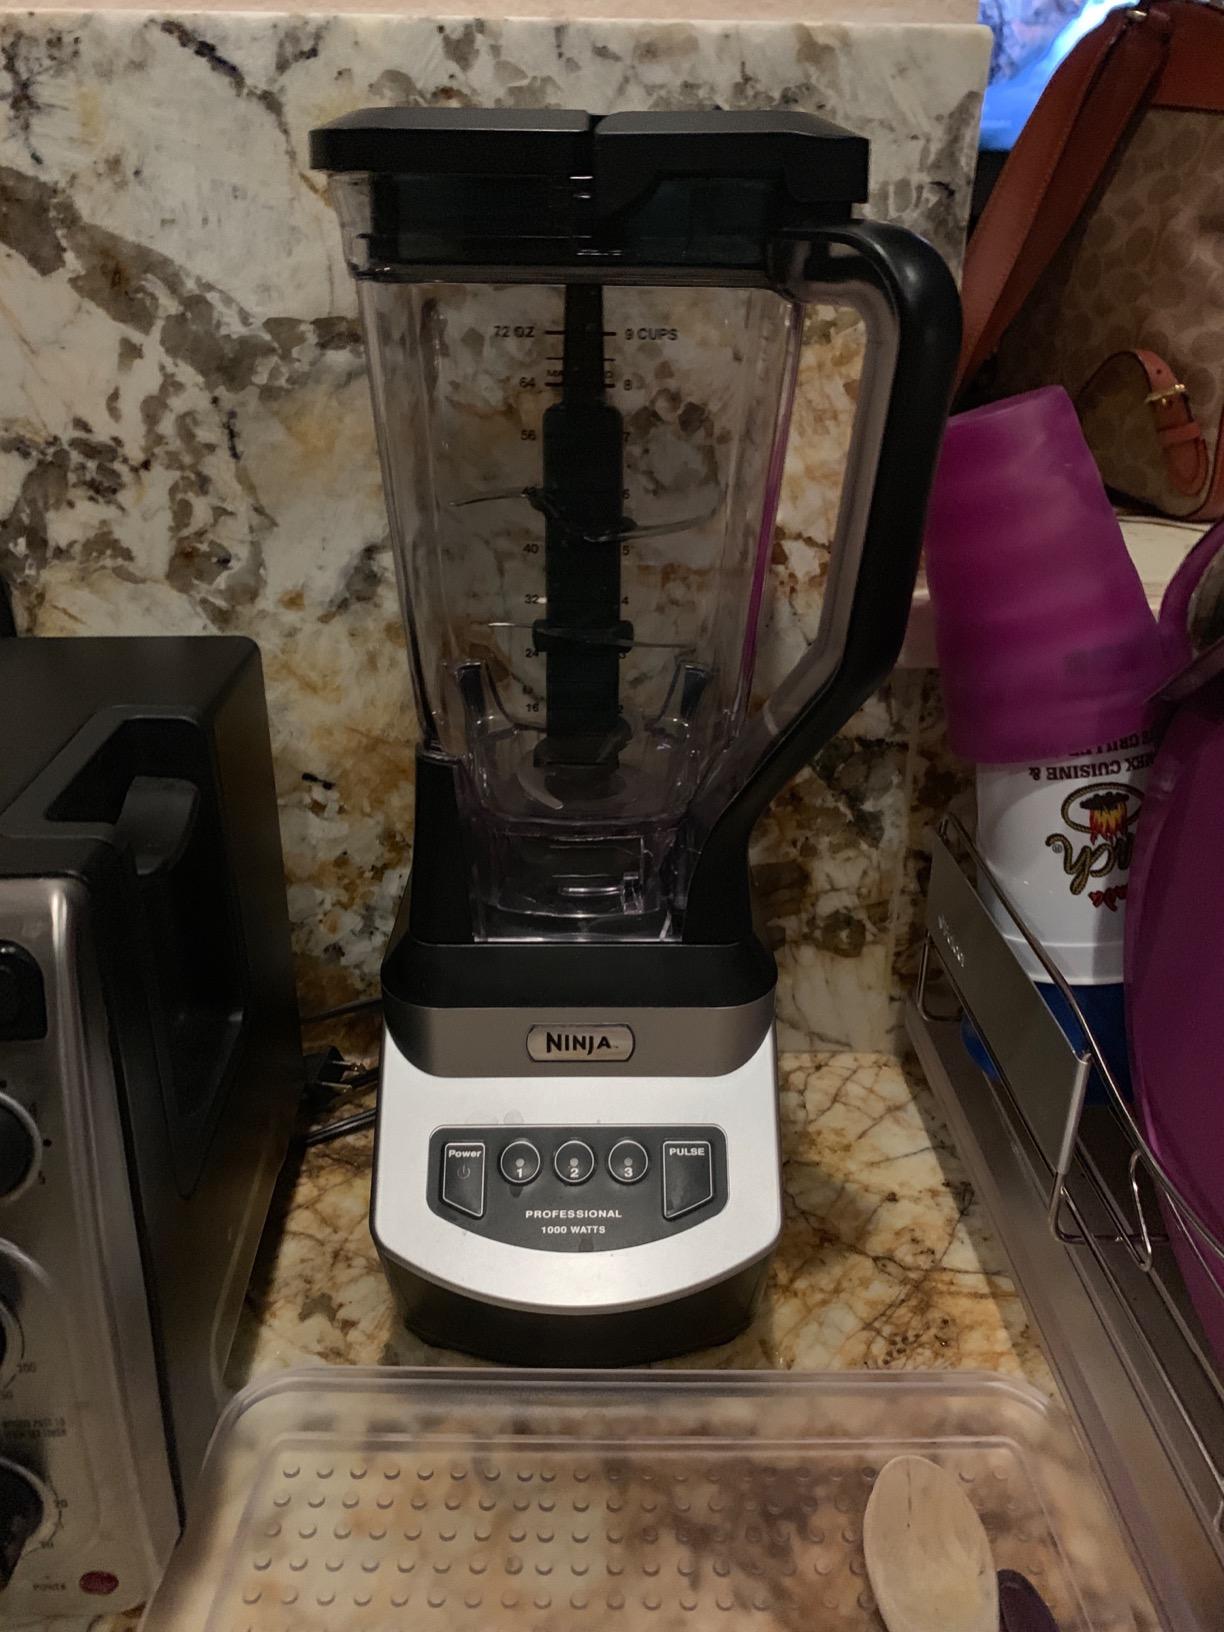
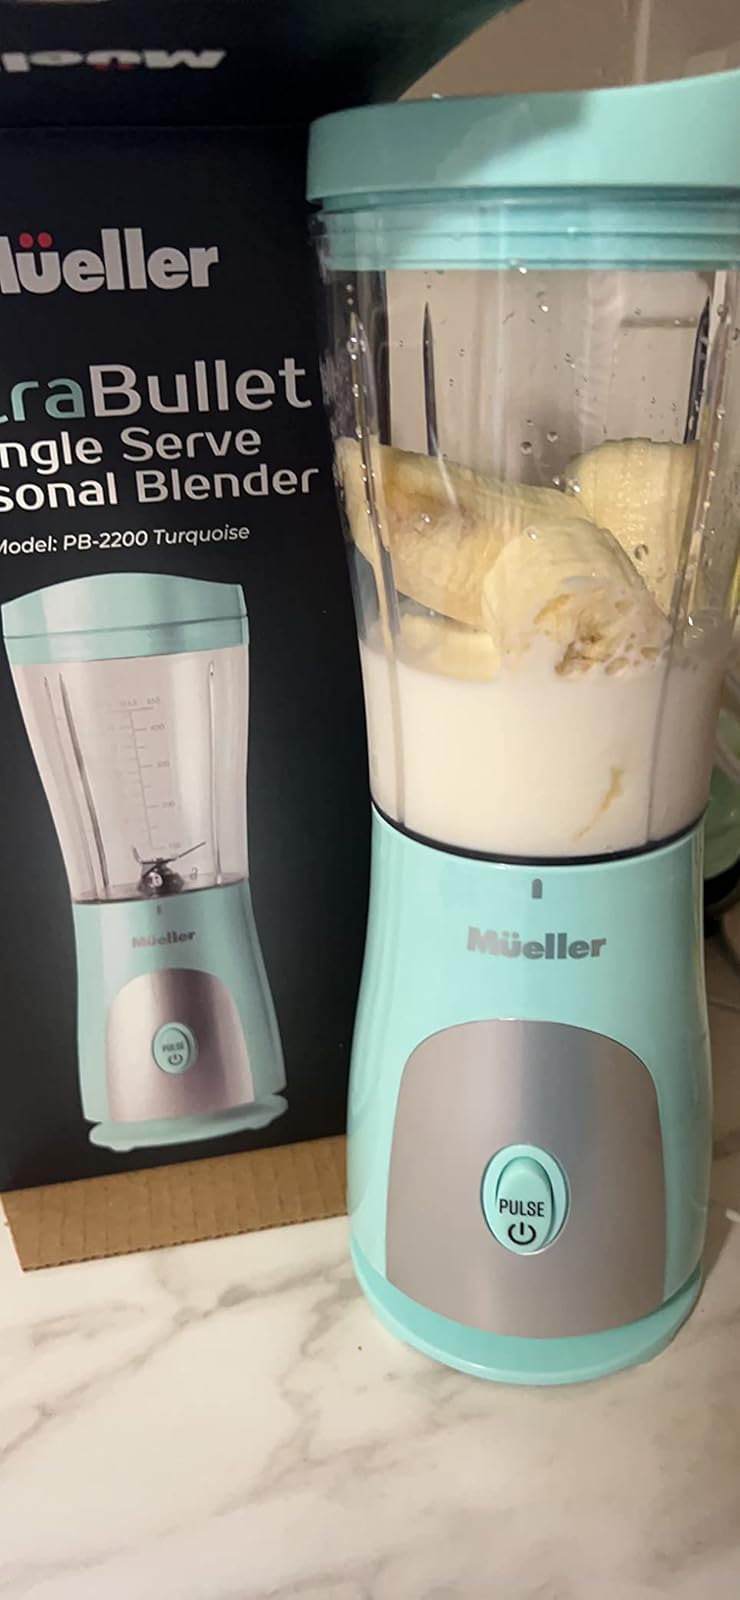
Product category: items_blender
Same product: no